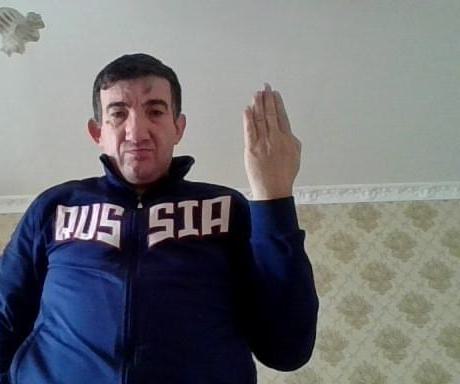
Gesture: stop_inverted